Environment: real
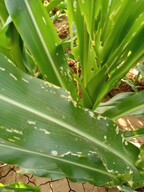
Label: fall_armyworm